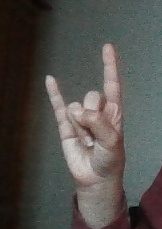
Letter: la